Cully, Switzerland

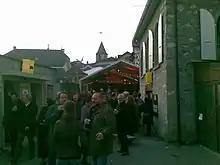
Cully Jazz Festival

The area west of the village has evolved in recent decades, a small commercial and industrial area in which businesses in the construction industry and information technology have grown up. The trade of Cully geared towards convenience goods and tourism and there are many wine shops. East of the village there is a small leisure port and a campground. Every year, the Cully Jazz Festival is held. Thanks to good transport links and an attractive location, the village has in recent decades developed into a residential community. Many workers though are commuters who work mainly in Lausanne and in the Vevey-Montreux region.